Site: brandenburg
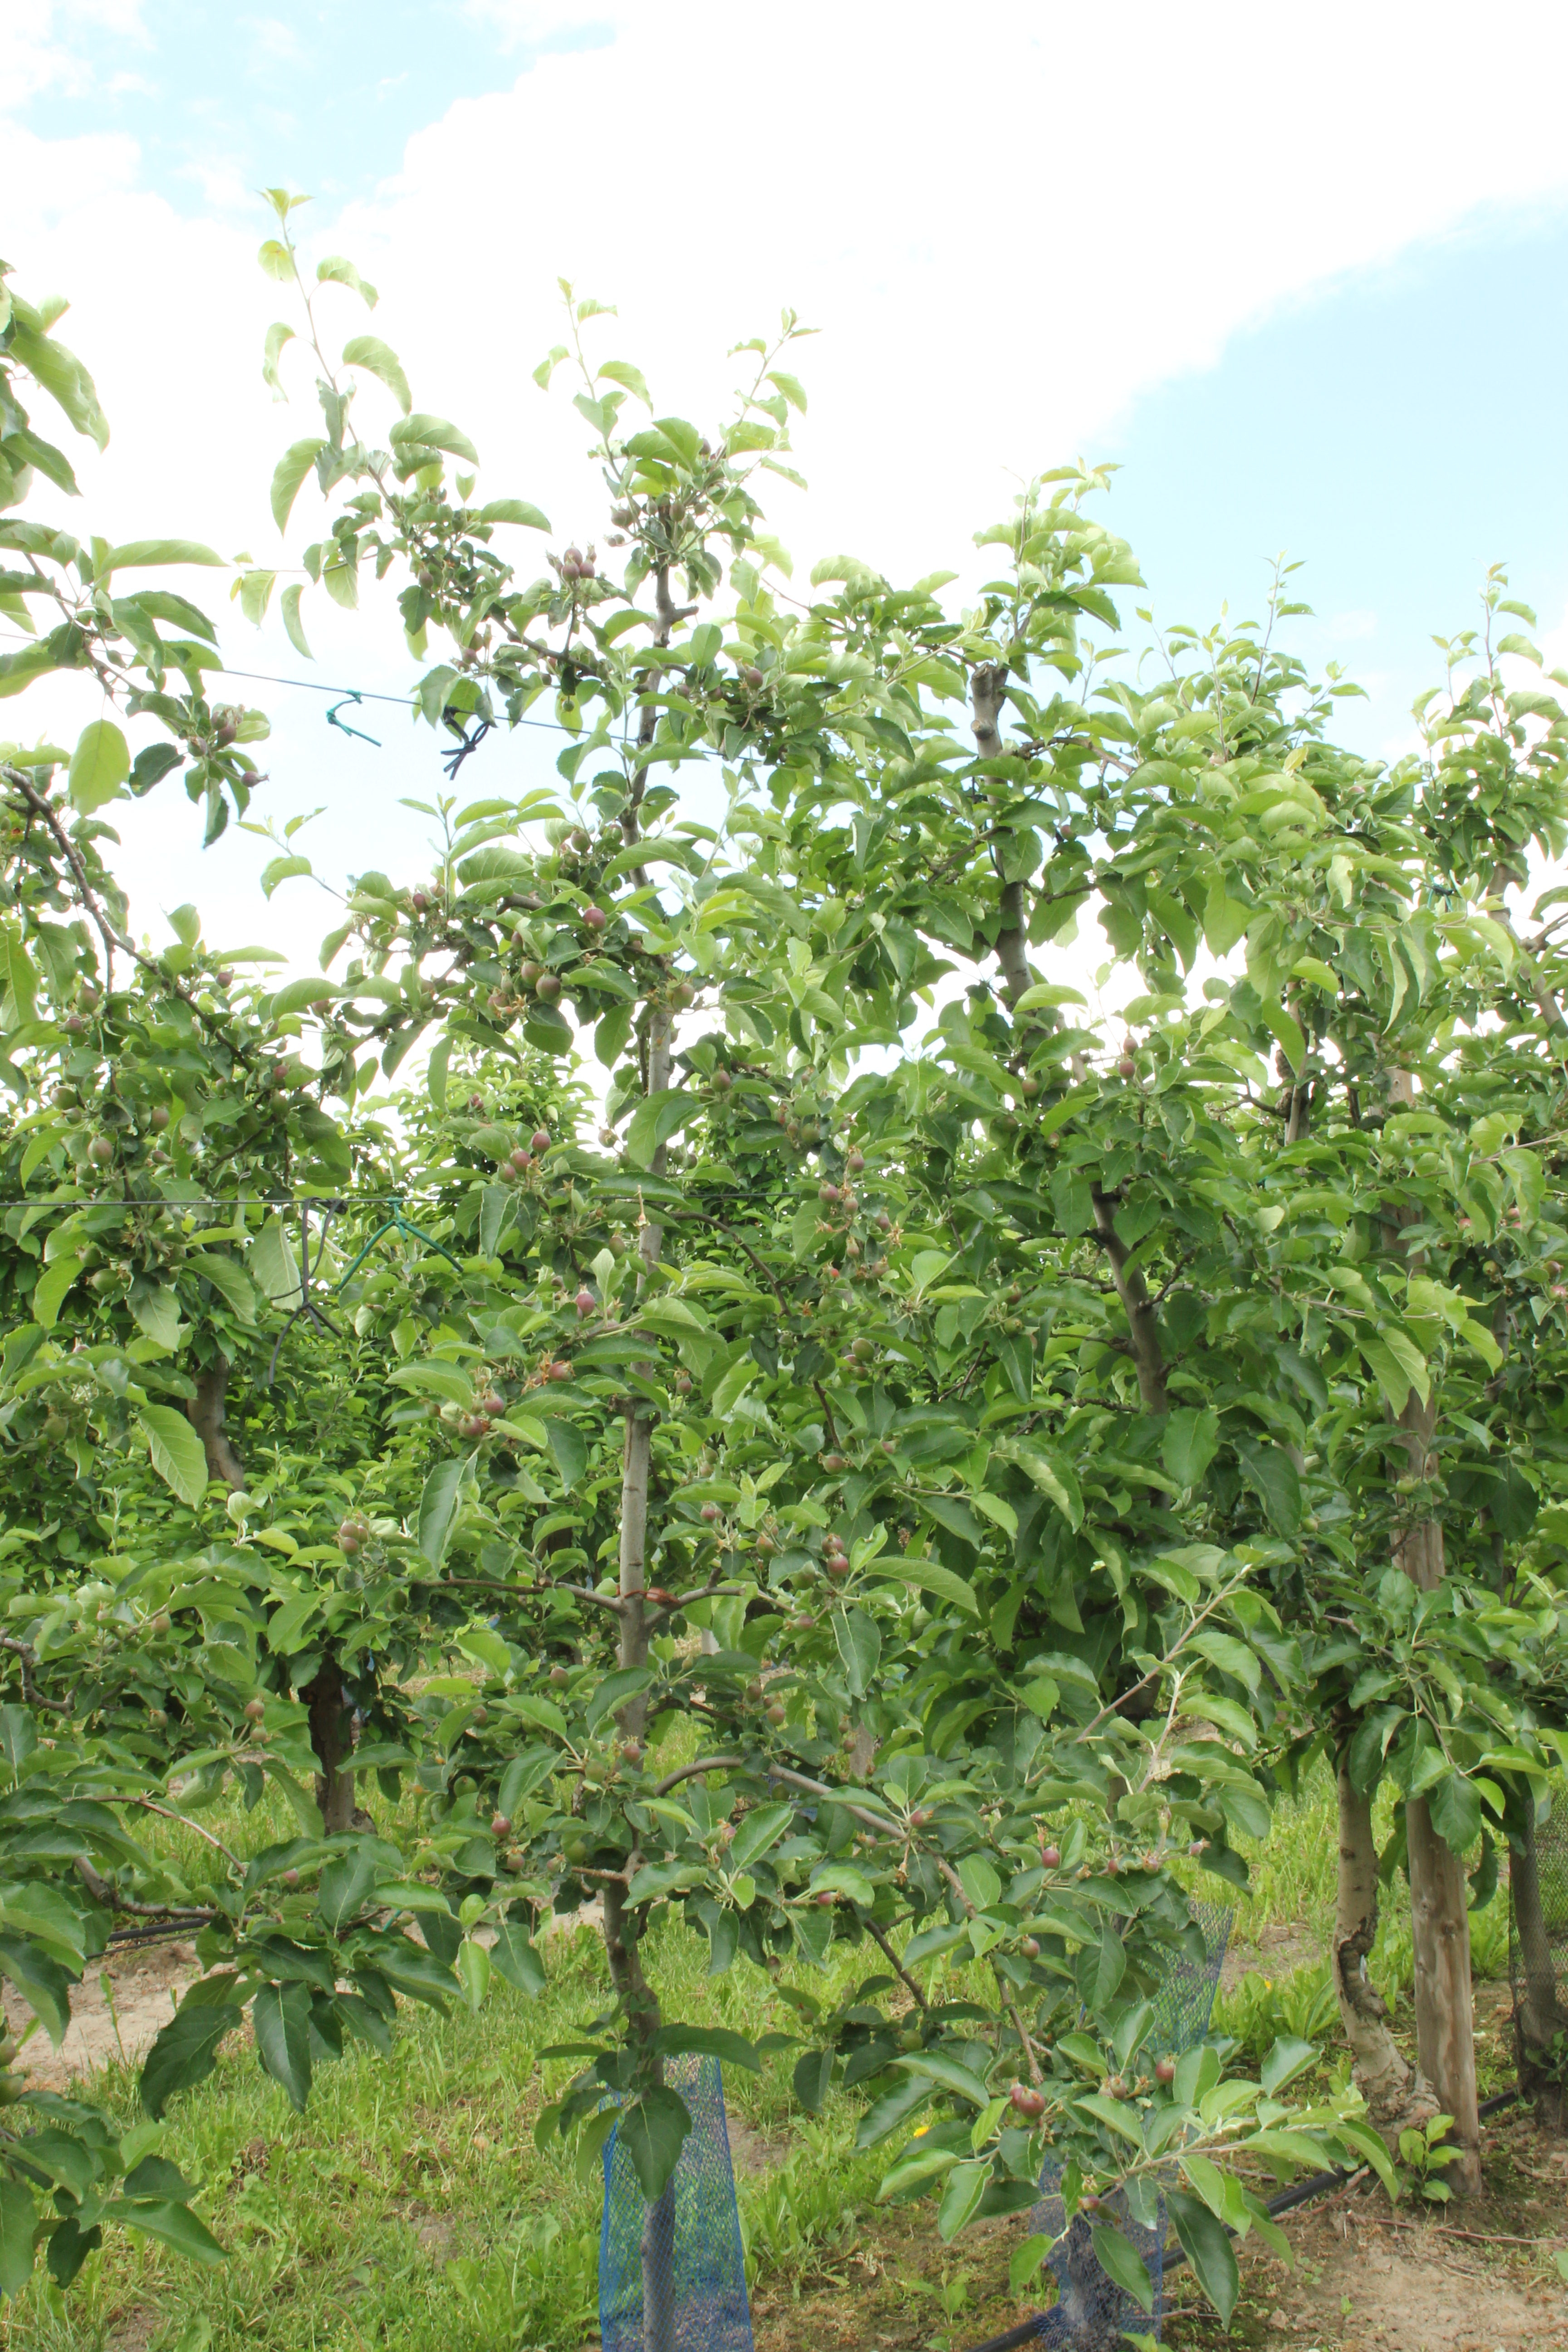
Growth stage (BBCH 72): Development of fruit